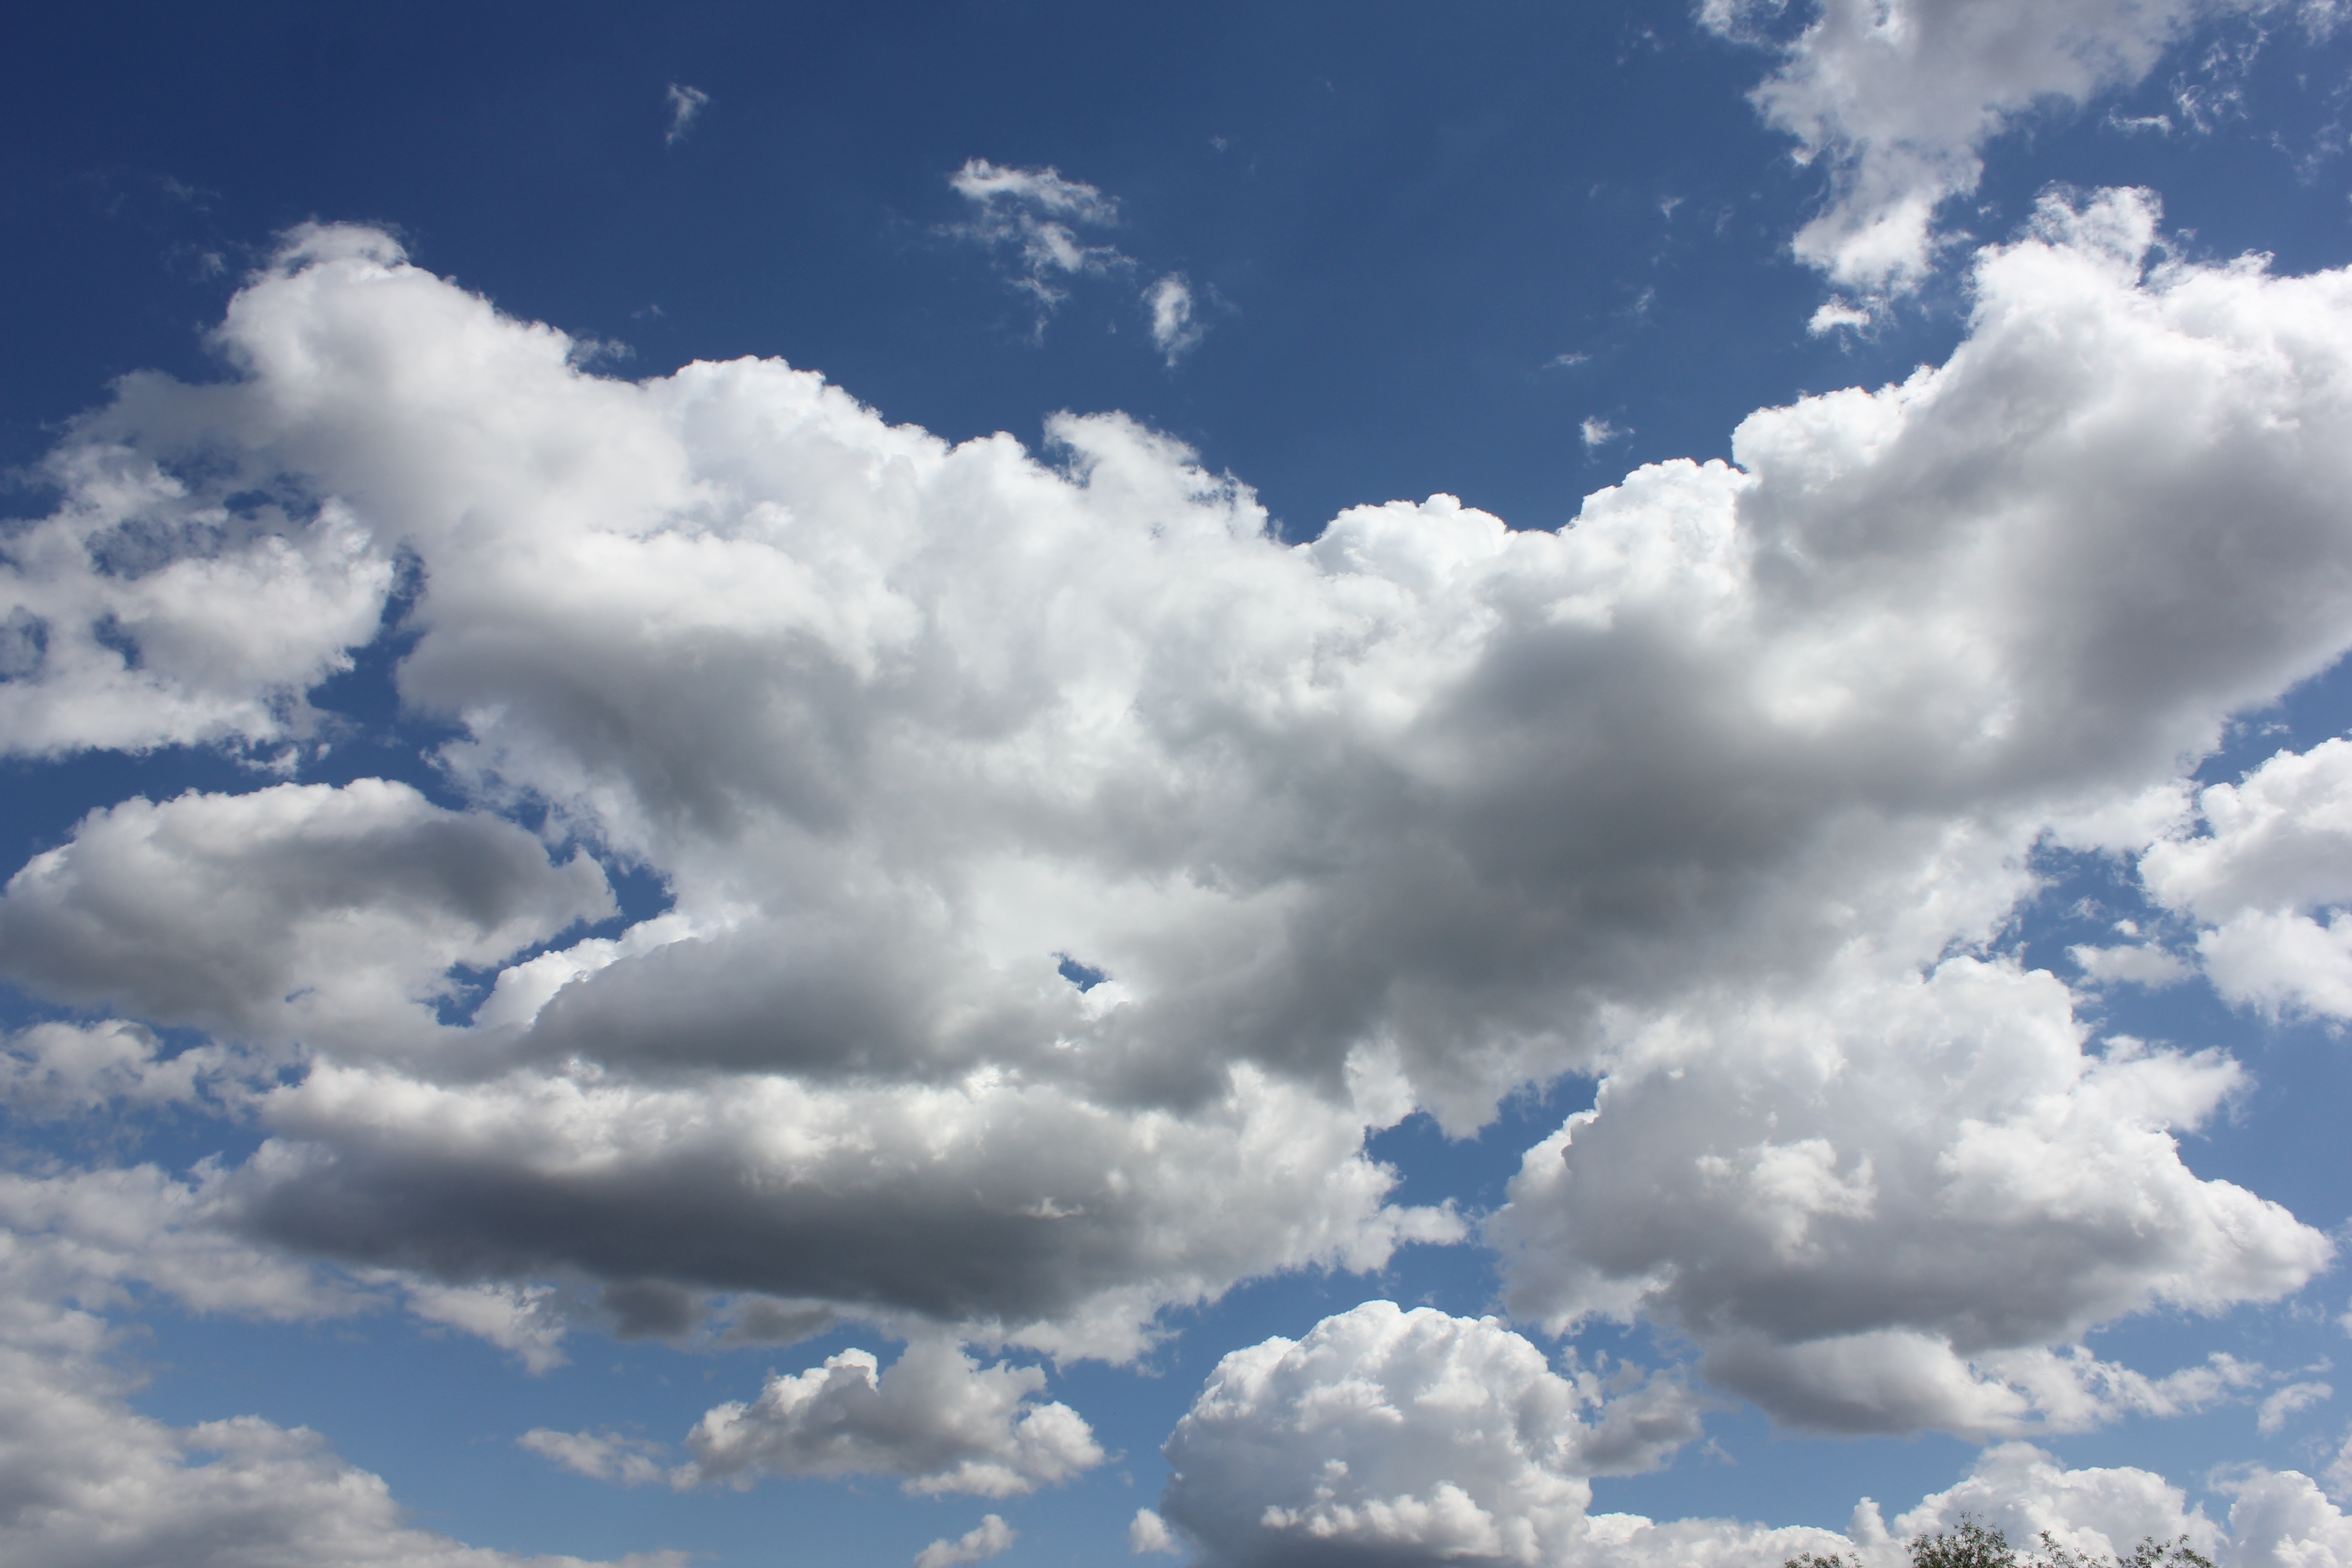
cloud, sky, atmosphere, daytime, cumulus, blue, clouds, day, meteorological phenomenon, atmosphere of earth